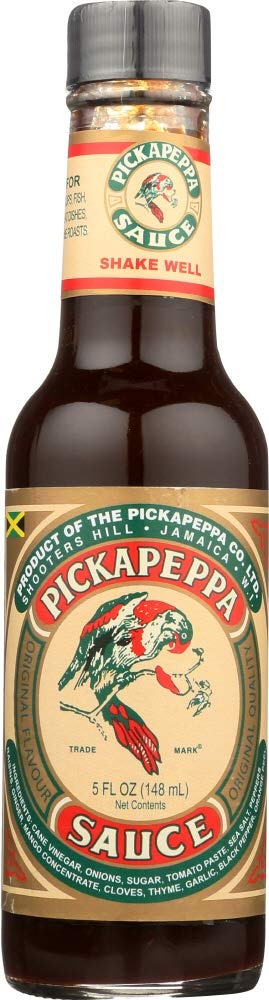
Item Name: Pickapeppa Sauce (5 ounce)
Value: 5.0
Unit: Fl Oz

Price: 6.99